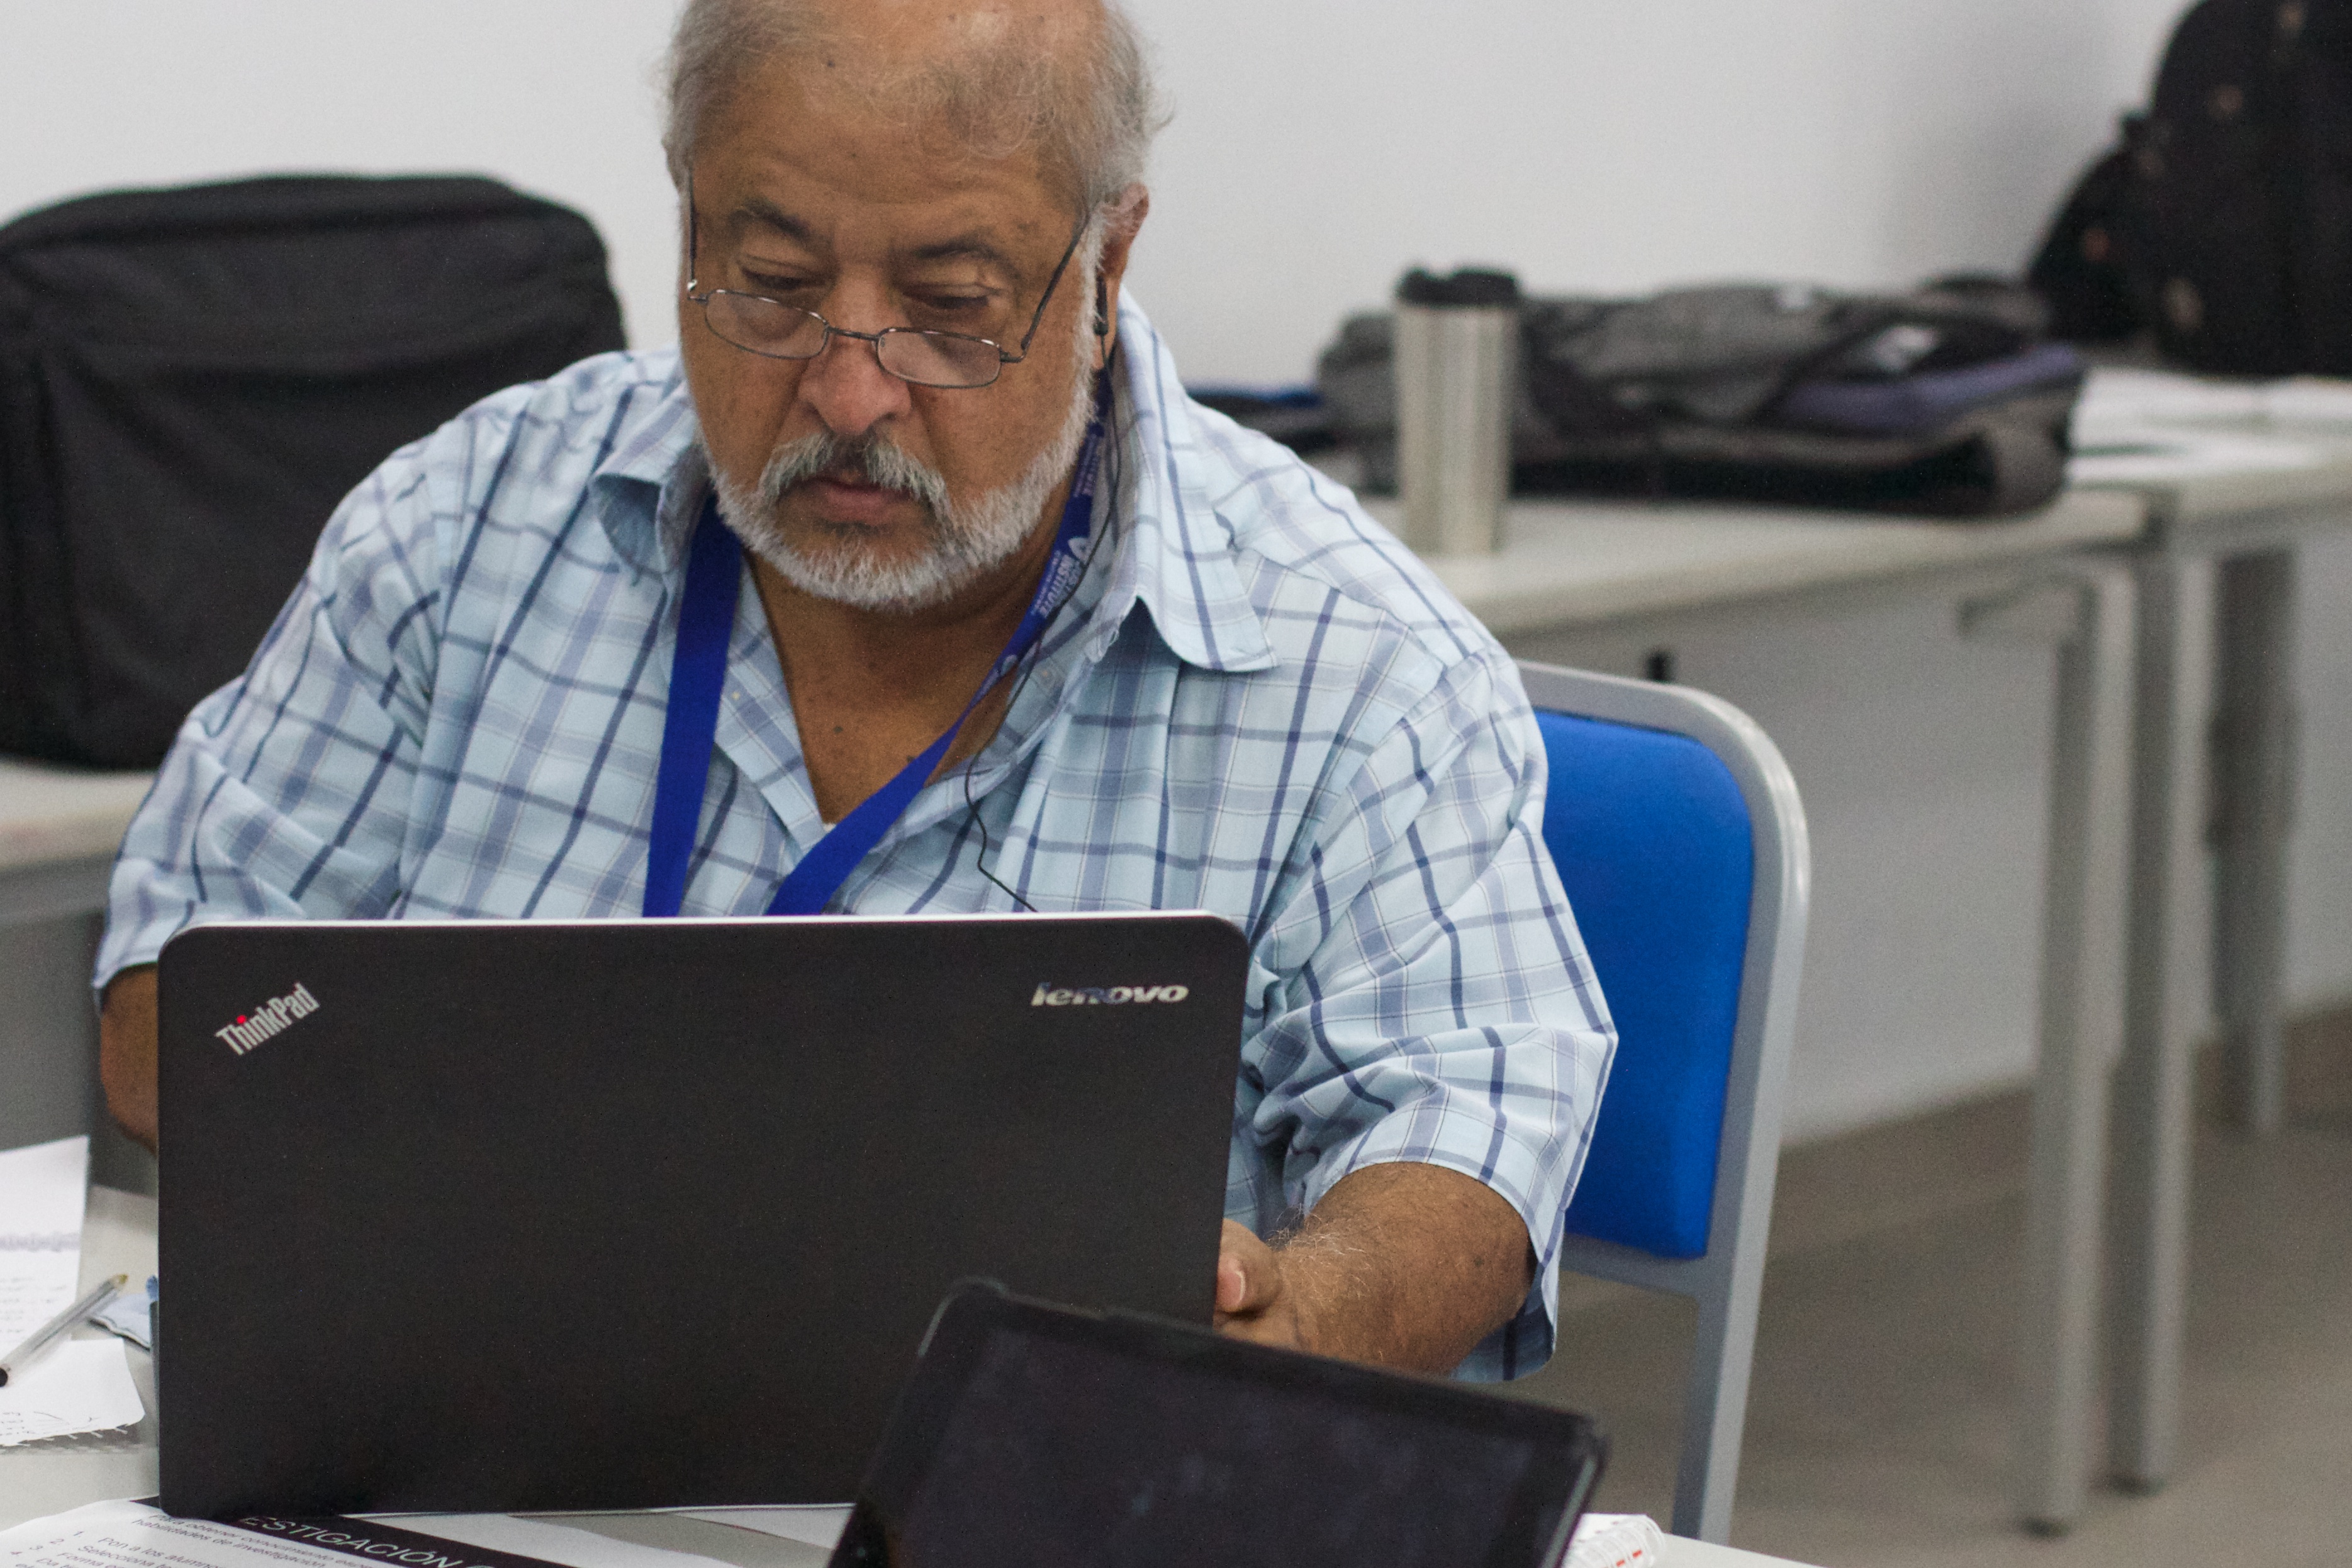
person, professional, udgagora